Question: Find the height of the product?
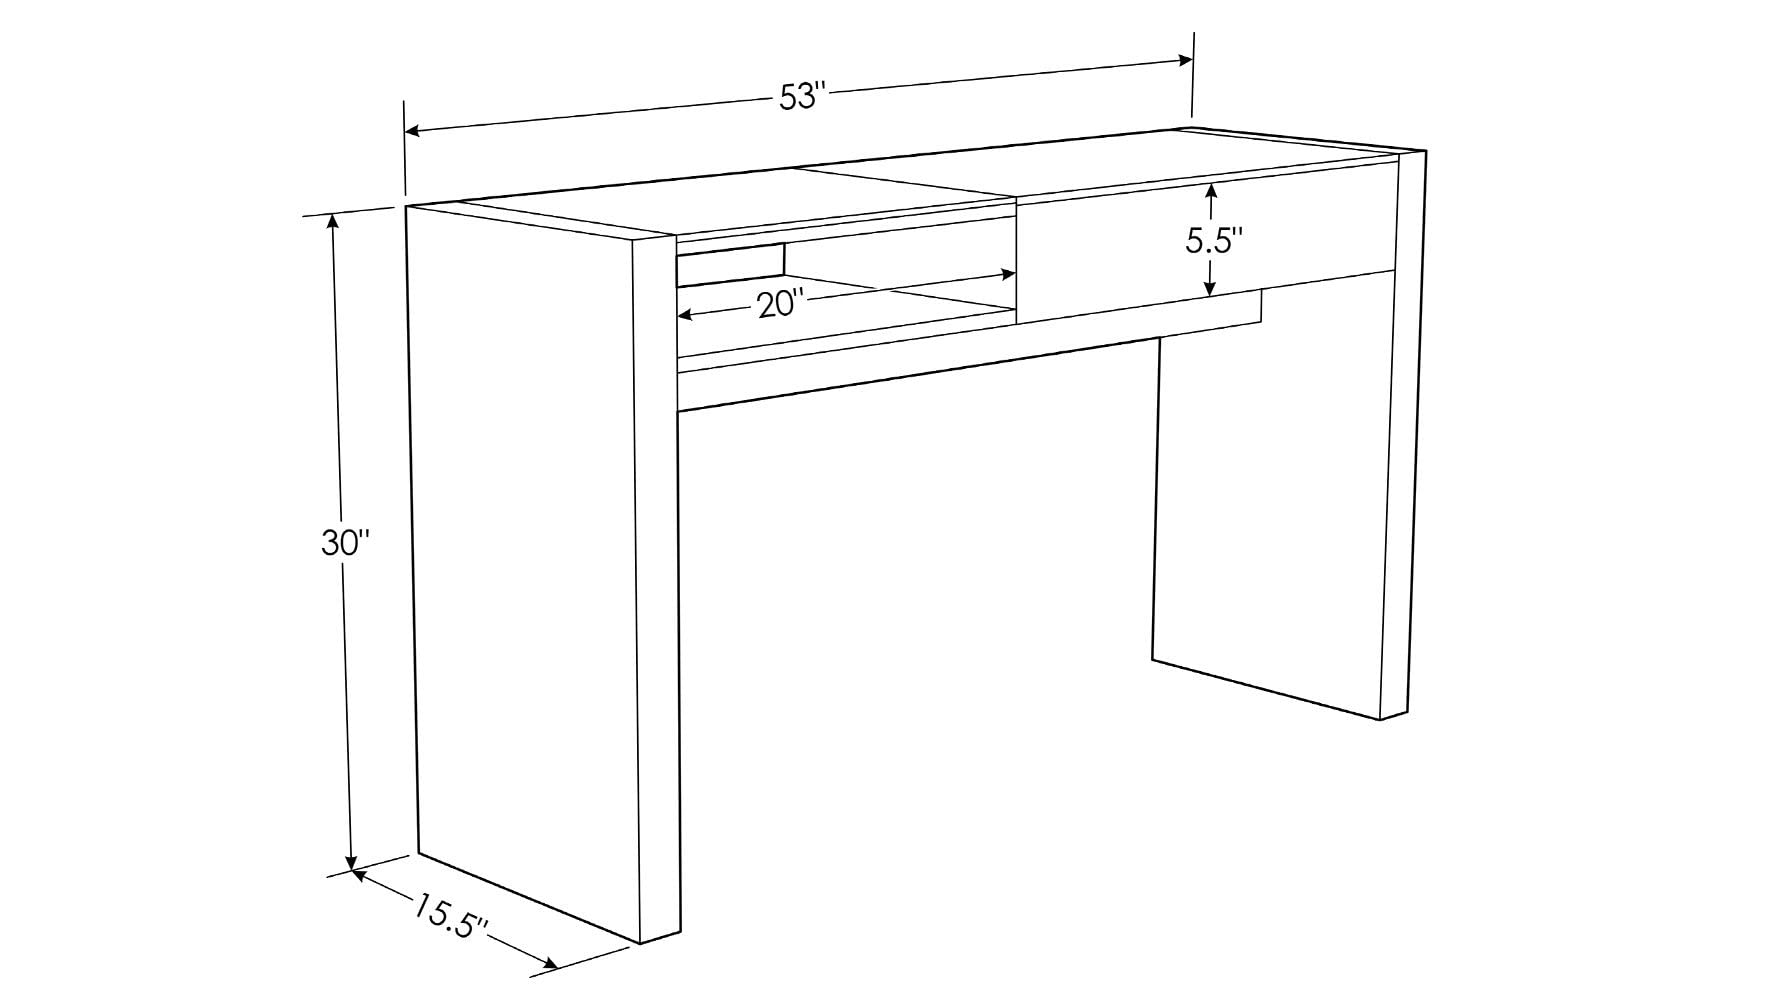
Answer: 30.0 inch